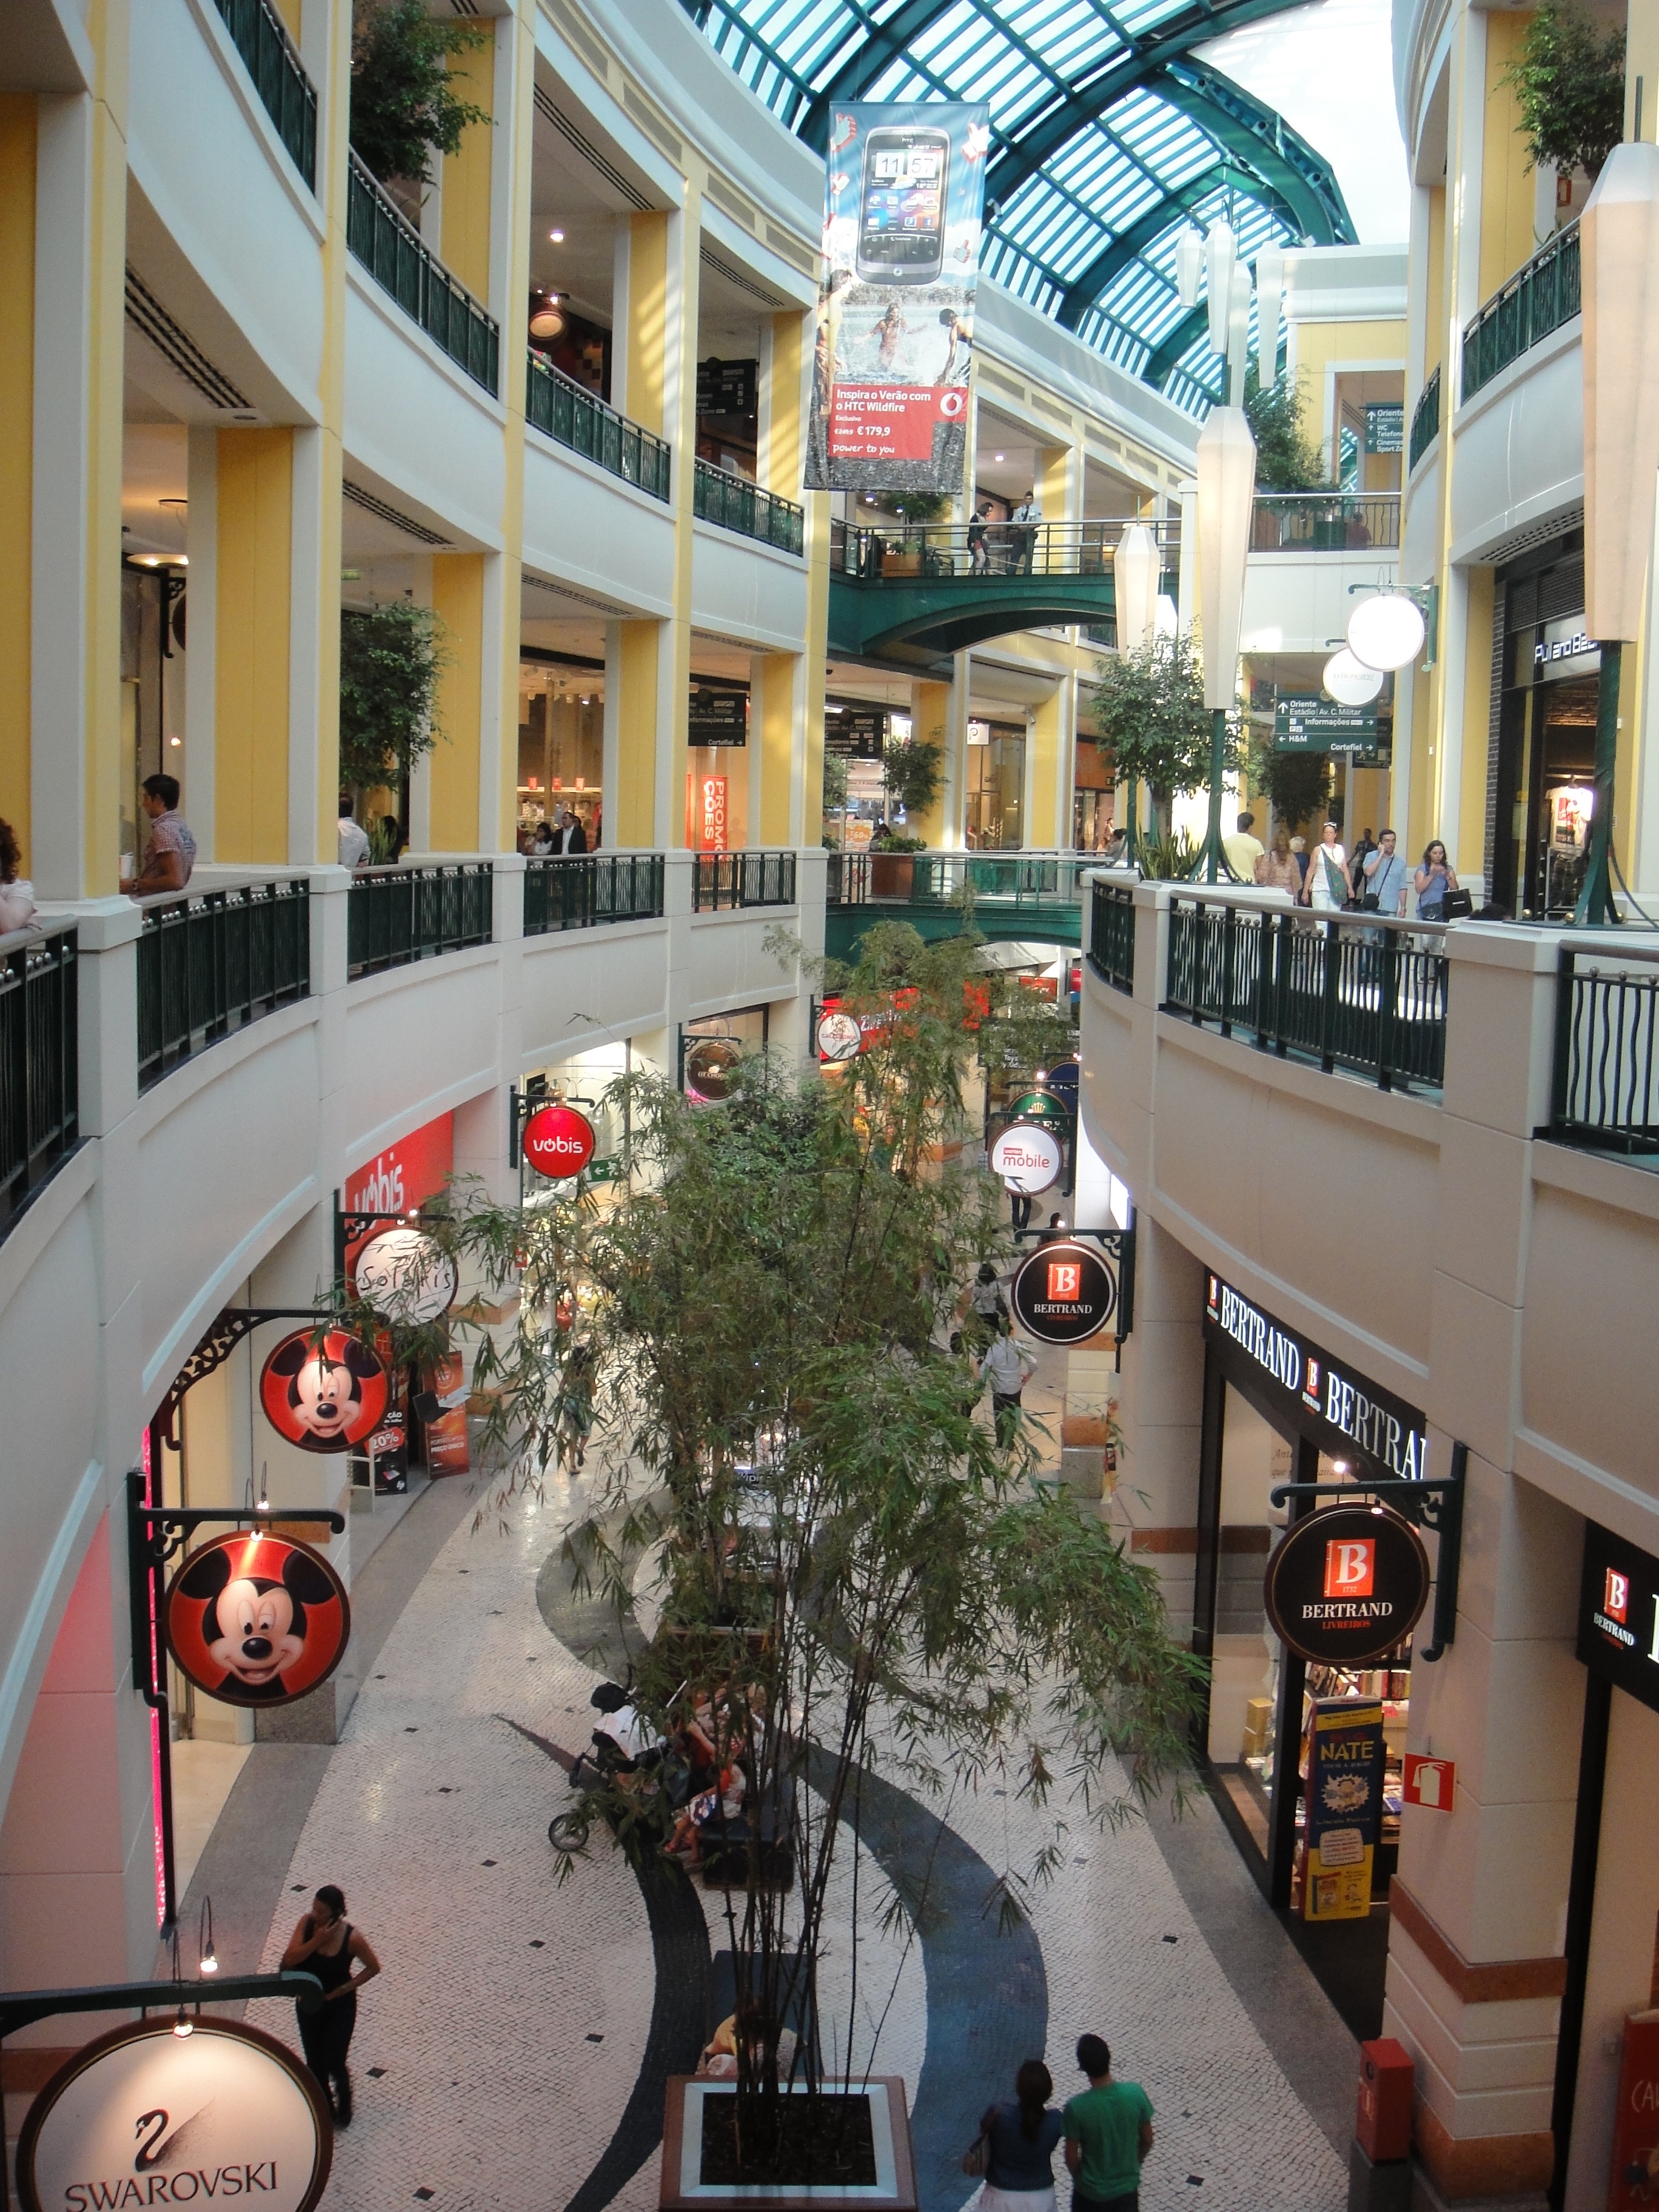
building, plaza, shopping, mall, lisbon, retail, colombo, shopping mall, outlet store